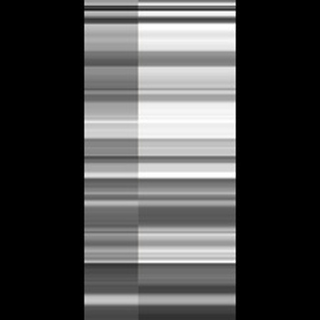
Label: sugarcane_red_rot